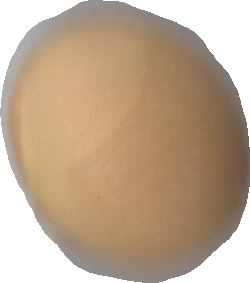
Variety: Grobogan